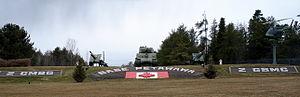
La garnison Petawawa, est une base terrestre des Forces canadiennes situé à Petawawa, en Ontario au Canada, dont le principal rôle est de satisfaire les besoins du 2ᵉ Groupe-brigade mécanisé du Canada et du 2ᵉ Groupe de soutien de secteur, dont elle dépend.